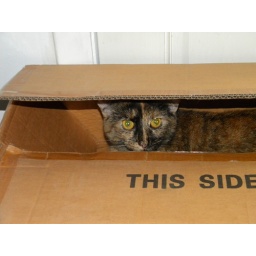
Java decided to get in a box while we were eating dinner tonight. March 17, 2010.